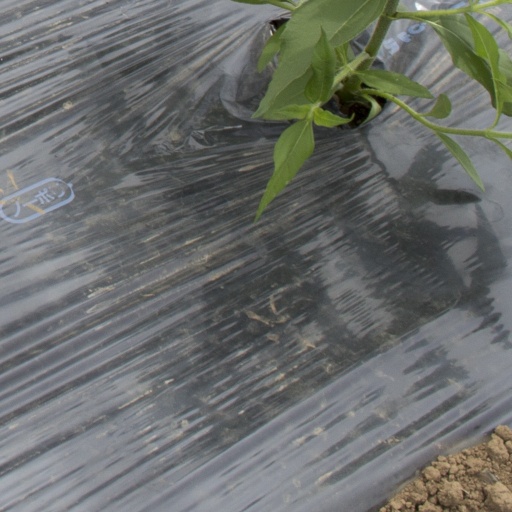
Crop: Jerusalem artichoke